Carina–Sagittarius Arm

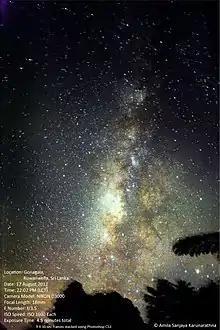

A number of Messier objects and other objects visible through an amateur's telescope or binoculars are found in the Sagittarius Arm (here listed approximately in order from east to west along the arm):